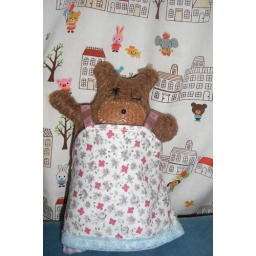
Plushie bears 8, in dress